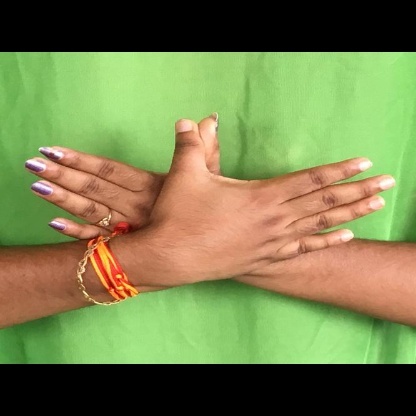
Mudra: Garuda